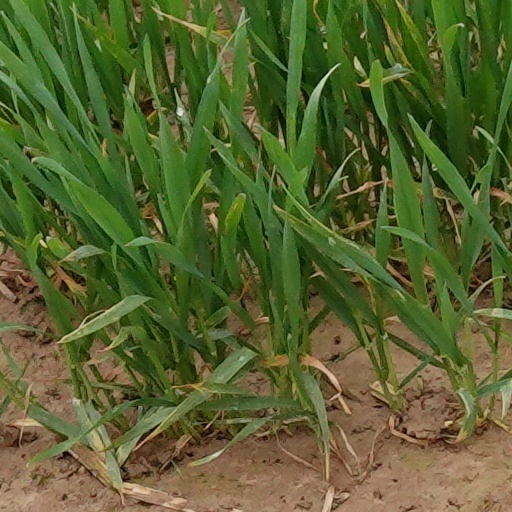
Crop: wheat